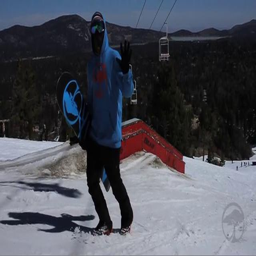
A man walking across a snow covered slope holding a snowboard.
A person holding a snowboard in the snow near a lift.
A person holding a snowboard on top of a mountain.
A man holding a snow board walking through the snow.
A person on the ski slopes with a snowboard